Great Green Fleet

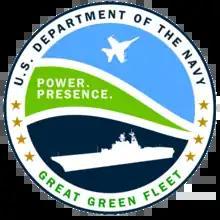

The United States Navy's Great Green Fleet was an energy cost saving measure announced in 2009 to begin using a combination of conventional diesel fuel and biofuels in a 50/50 mixture. The first demonstration by the USS "Nimitz" carrier task group during RIMPAC (Rim of the Pacific exercise) in 2012 was completed without incident. The Great Green Fleet, the popular nickname, is an homage to the Great White Fleet of the early 20th century.